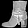
Label: Ankle boot